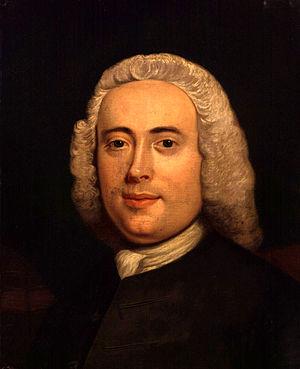
John Canton est un physicien britannique.